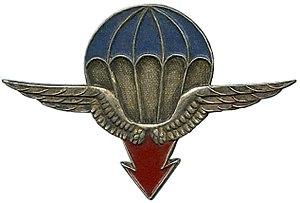
Insigne de la 25e Division Aéroportée (25e DAP - 1946-48)
La 25ᵉ division aéroportée est une unité de l'armée de terre française, à dominante infanterie, spécialisée dans le combat aéroporté et l'assaut par air. Constituée à partir de fin 1945, elle sera créée le 1ᵉʳ février 1946 et dissoute en pleine guerre d'Indochine en juin 1948.